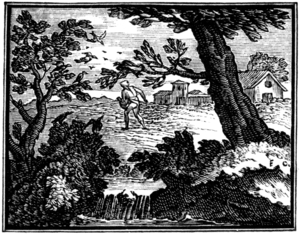
Illustrations pour les «
L'Hirondelle et les Petits Oiseaux est la huitième fable du livre I de Jean de La Fontaine situé dans le premier recueil des Fables de La Fontaine, édité pour la première fois en 1668.